Astrid Winkelman

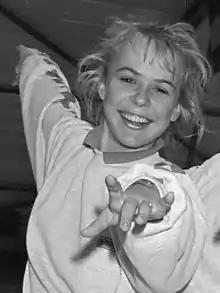
Astrid Winkelman in 1987

Astrid Winkelman (born 3 June 1970 in Rotterdam) is a Dutch former competitive figure skater.